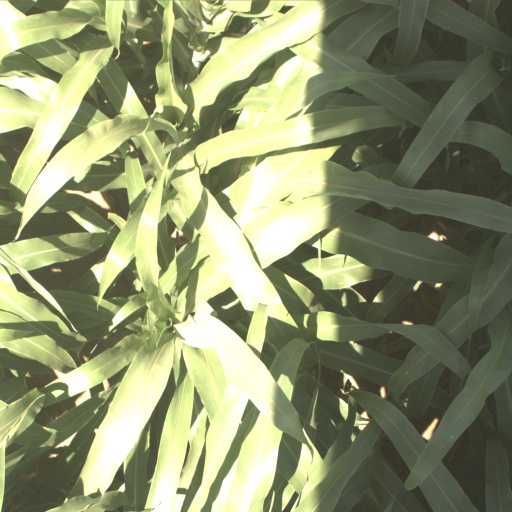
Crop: sorghum